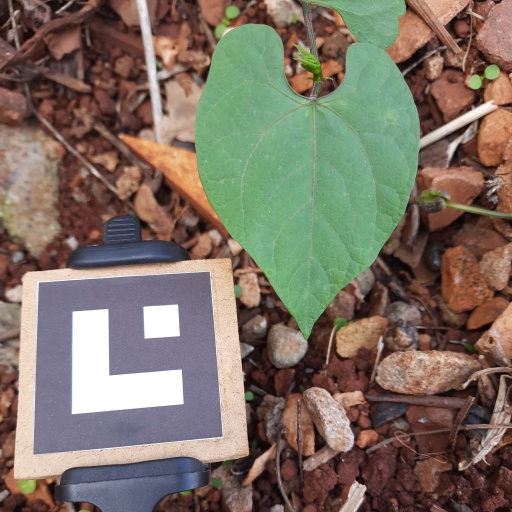
Observations: flat surface, no eating holes, under shade